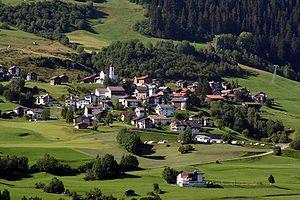
Surcuolm est une ancienne commune suisse du canton des Grisons, située dans la région de Surselva.